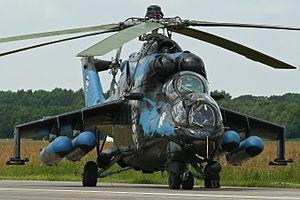
Mil est un des deux principaux constructeurs russes d'hélicoptères. Son origine remonte à 1947 lorsque l'ingénieur aérospatial Mikhaïl Léontévitch Mil crée à Moscou un bureau d'études spécialisé dans la construction d'hélicoptères. Mil fait partie depuis 2007 de la holding Hélicoptères de Russie qui regroupe l'ensemble des entreprises russes intervenant dans la production d'hélicoptères.